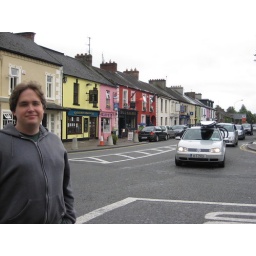
colorful shops on the street in Adare. Notice the surfboard on the car. On it's way to the Atlantic Coast.